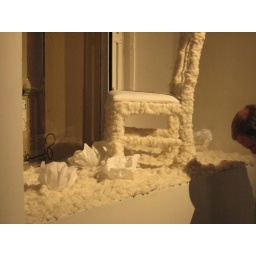
The fluffy, cottony chair in the window